Chiselbury

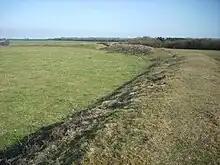
Chiselbury

Chiselbury is the site of an Iron Age univallate hillfort in Wiltshire, England. The hillfort is sub-circular in plan, and encloses an area of approximately . It is defined by an earthen rampart up to in height and an external ditch, up to a maximum of in depth. A gap in the south-eastern side of the rampart, and a corresponding causeway across the ditch, is thought to be the original entrance and is associated with a small D-shaped embanked enclosure, which is apparently visible on aerial photographs. Although the enclosure has subsequently been degraded by ploughing, it is still apparent as a series of low earthworks.